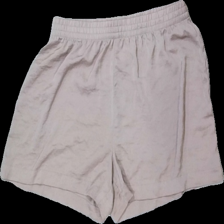
View: front
Type: Shorts
Category: Ladies
Brand: H&M
Colors: Beige
Material: 100% polyester
Cut: Loose
Size: M
Season: All
Price range: <50
Recommended usage: Reuse
Description: beiga shorts